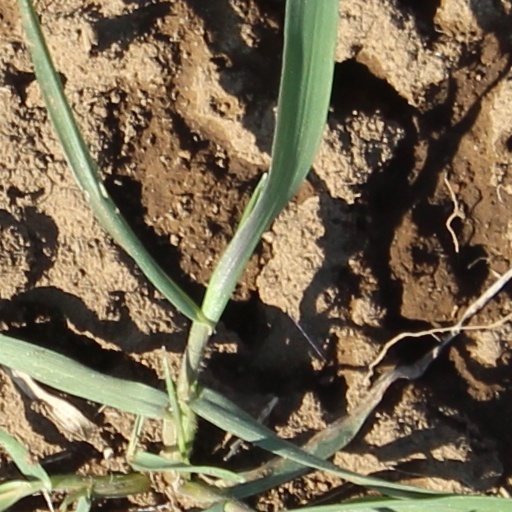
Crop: wheat